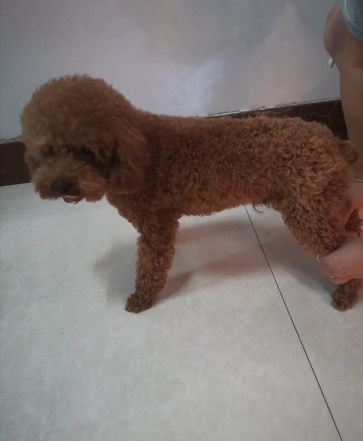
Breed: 7449-n000128-teddy